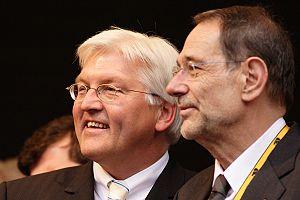
Frank-Walter Steinmeier, ministre fédéral des Affaires étrangères de la République fédérale d’Allemagne, en conversation avec Javier Solana, haut représentant pour la politique étrangère et de sécurité commune, secrétaire général du Conseil de l'Union européenne, et de l'Union de l'Europe occidentale. Photo prise lors de la remise du Prix international Charlemagne à Aix-la-Chapelle (Allemagne). Camera data Camera: Canon EOS 350D Lens: EF 300 mm 1:4 L IS USM Focal length: 300 mm Aperture: f/4 Exposure time: 1/400 s Sensivity: ISO 400